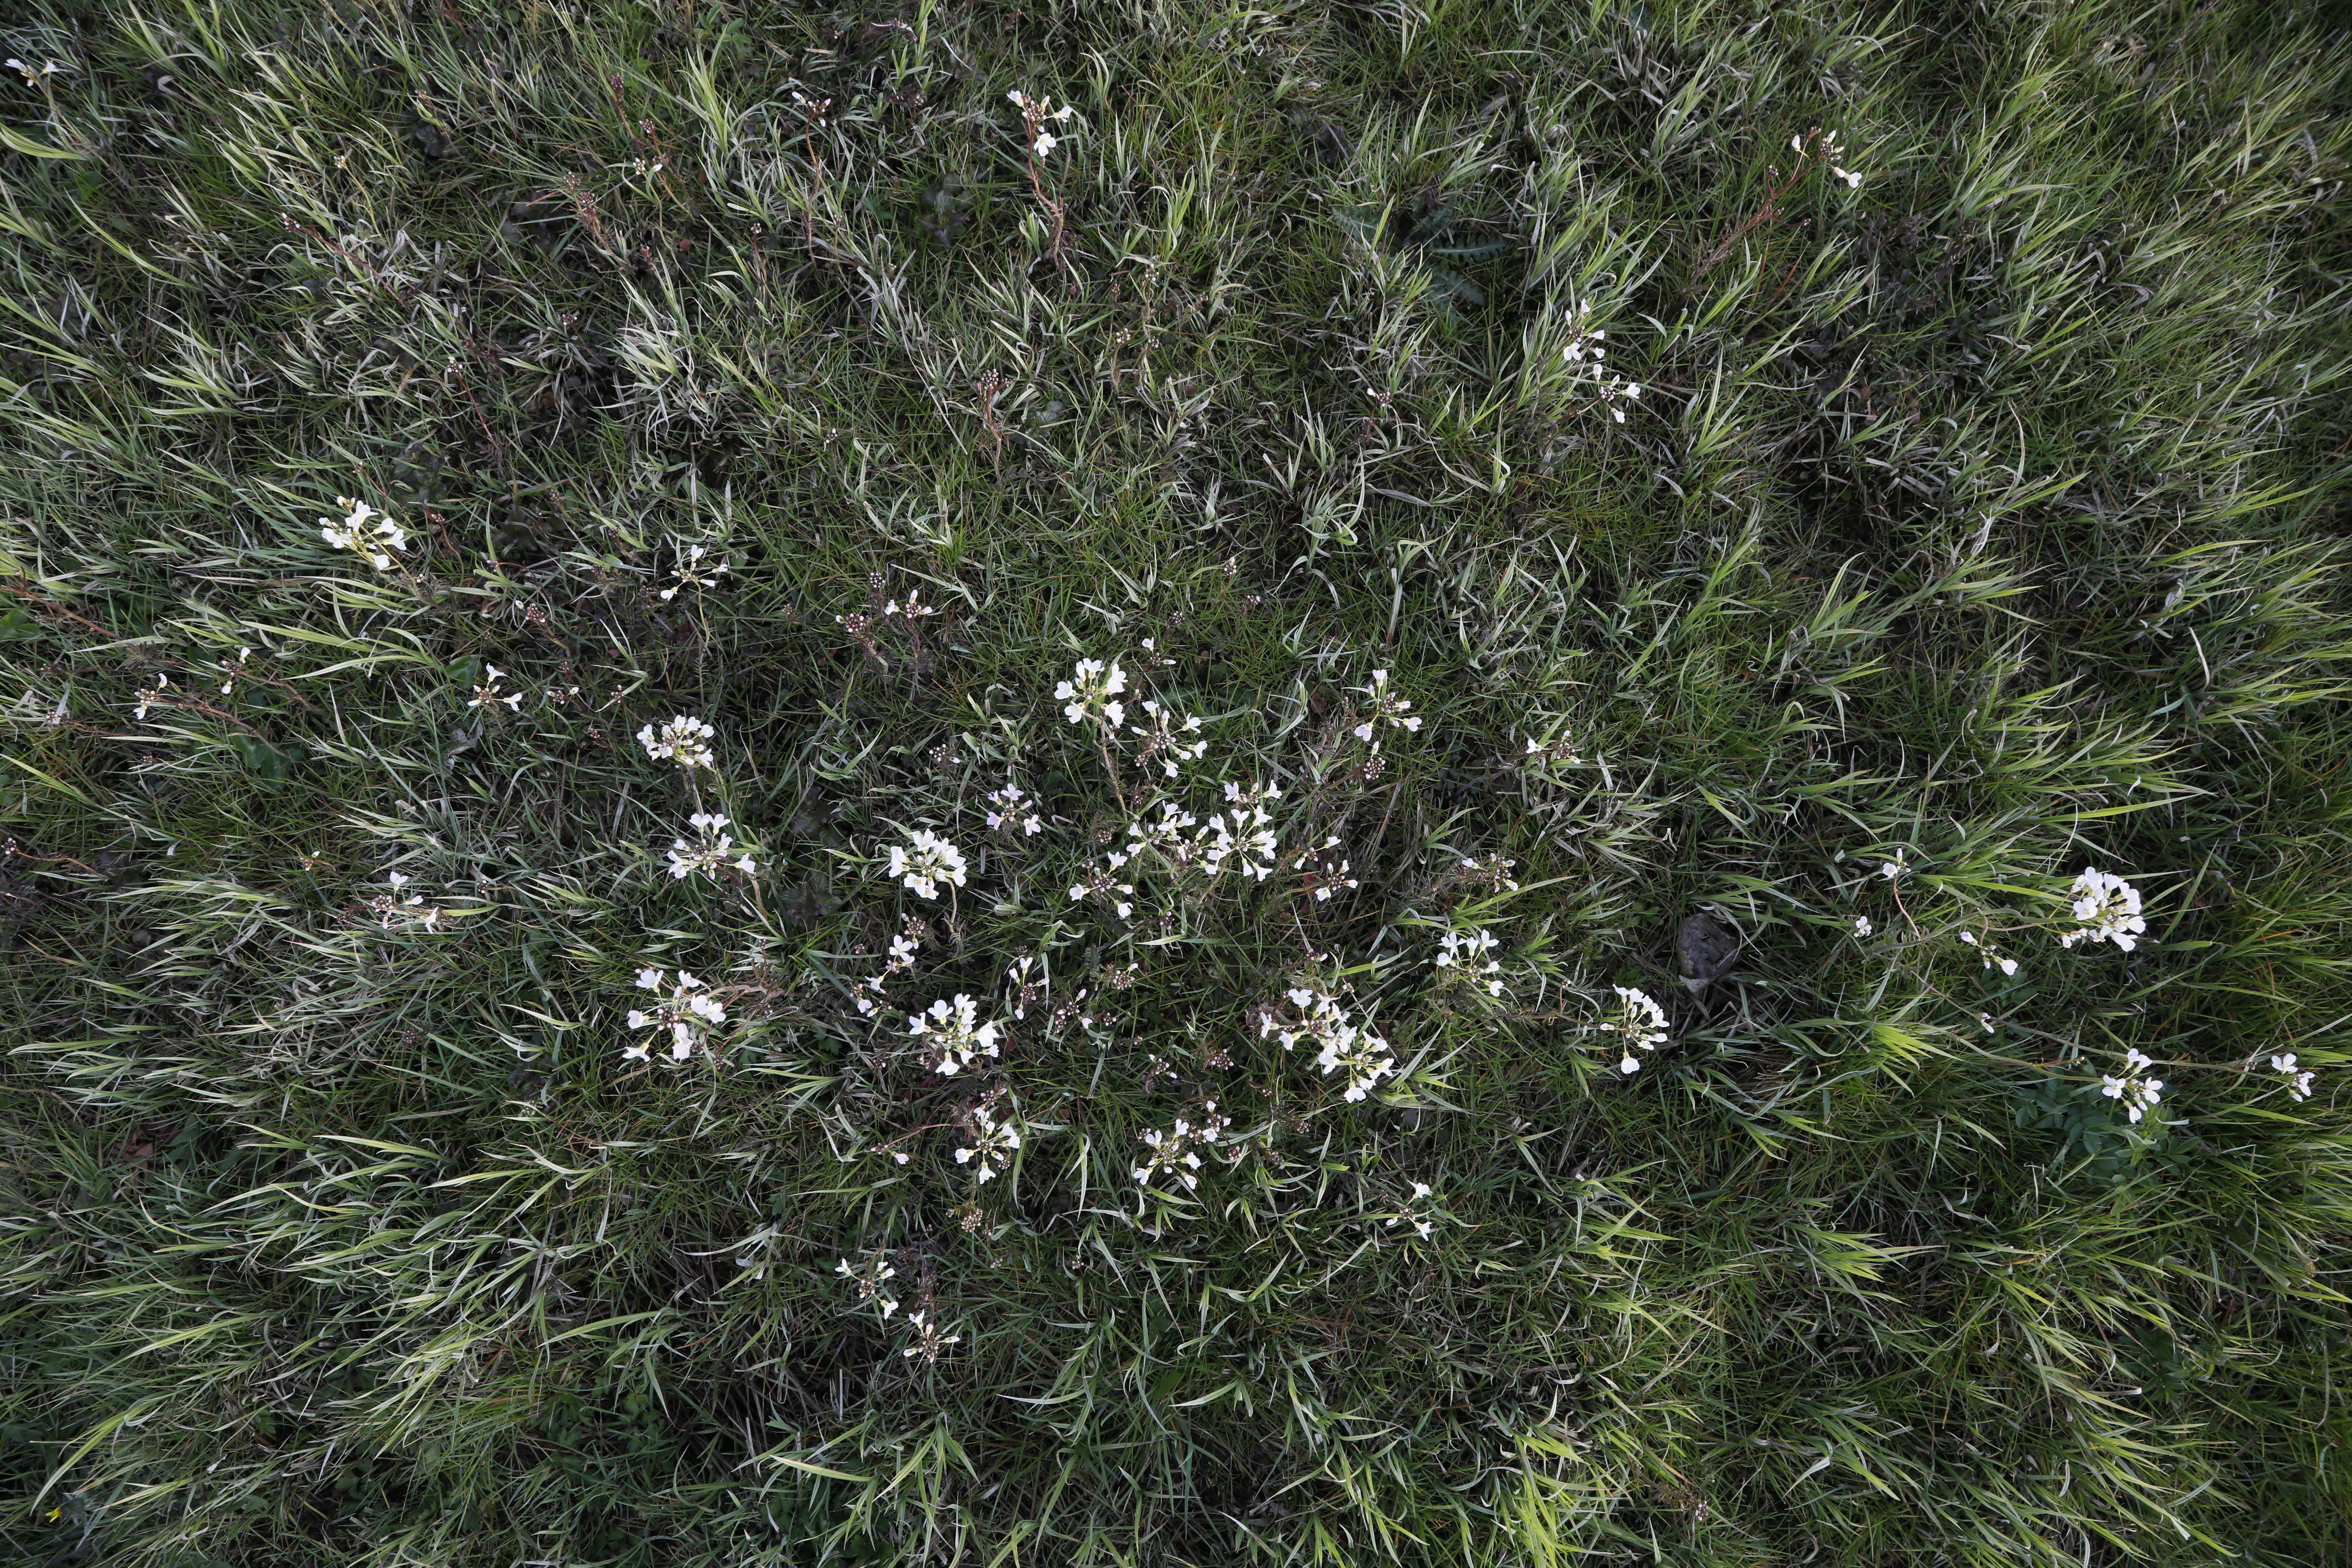
Plant species: Cardamine pratensis